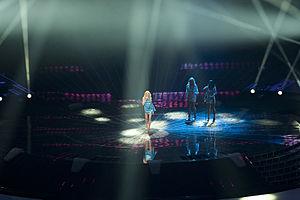
La Hongrie participe au Concours Eurovision de la chanson, depuis sa trente-neuvième édition, en 1994, et ne l’a encore jamais remporté.
La Hongrie a participé au Concours Eurovision de la chanson 2011.